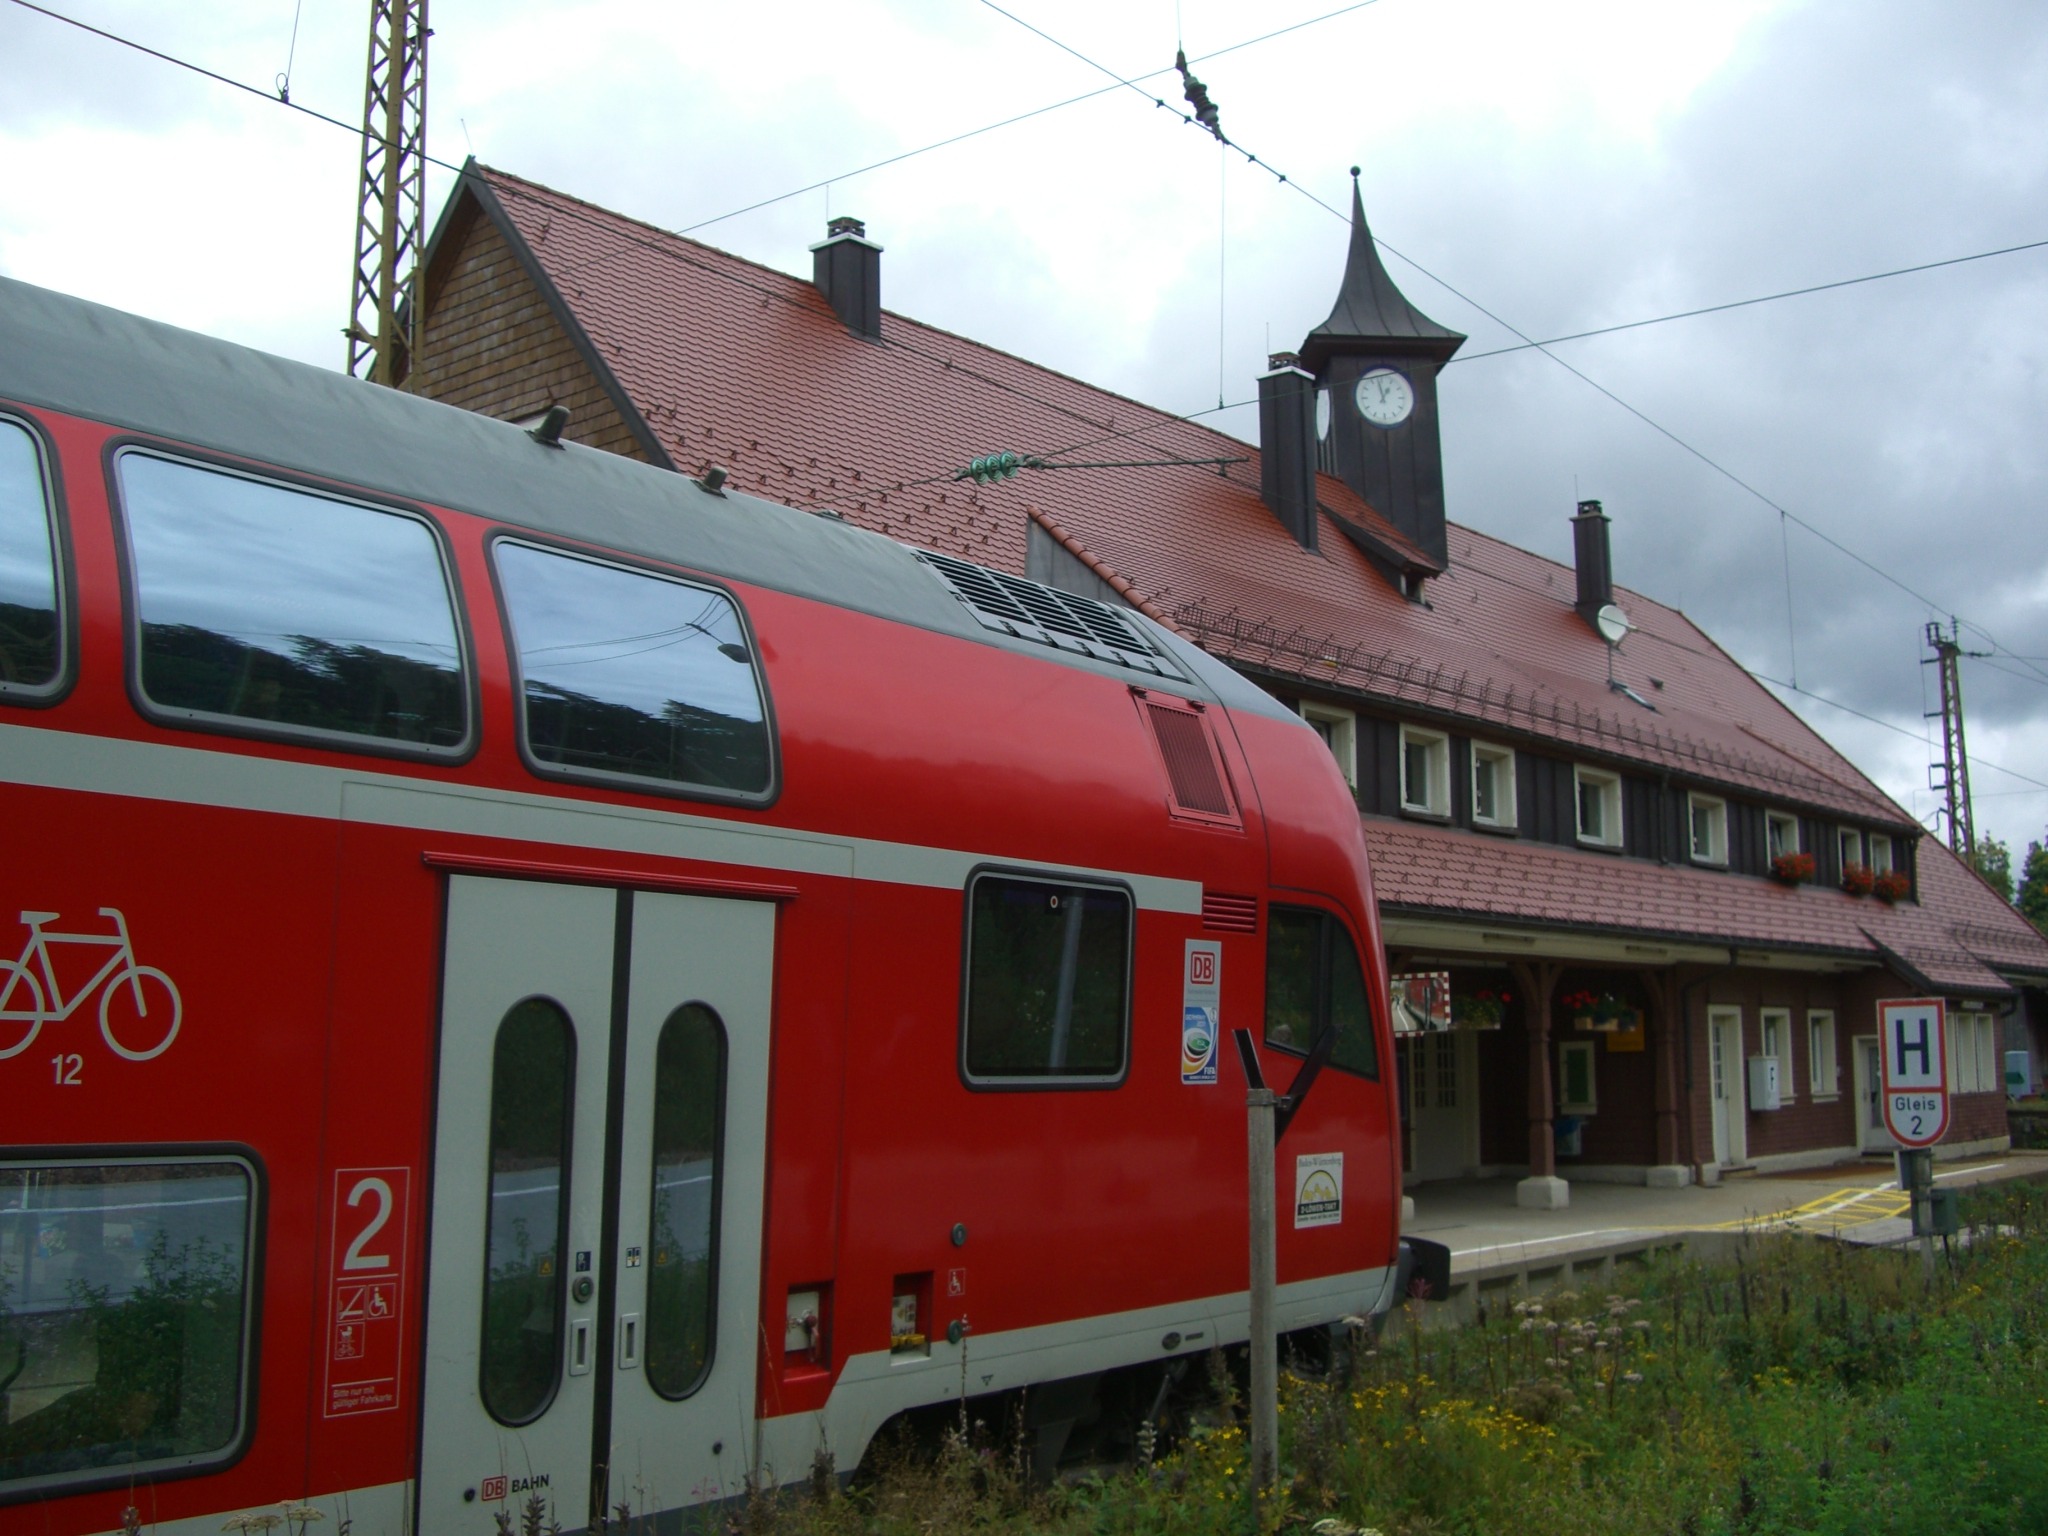
train, tram, transport, vehicle, public transport, locomotive, railroad track, railway station, rail transport, black forest, land vehicle, rolling stock, railroad car, passenger car, bear valley